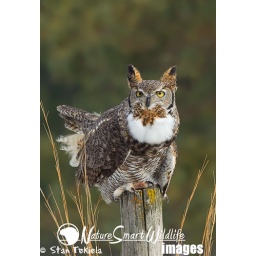
Great Horned Owl, Bubo virginianus, adult female on fence post with grass, taken in Houston, MN, Under controlled Conditions